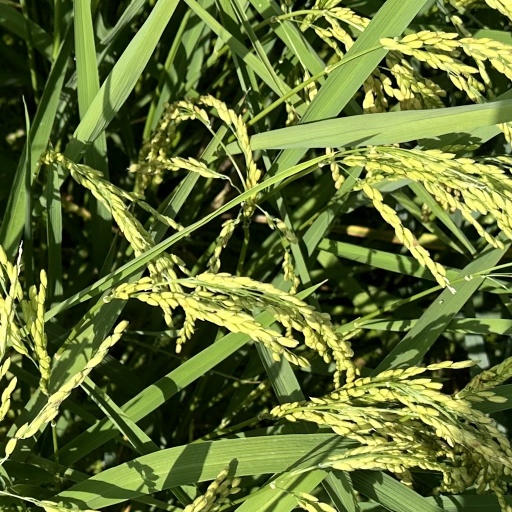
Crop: rice